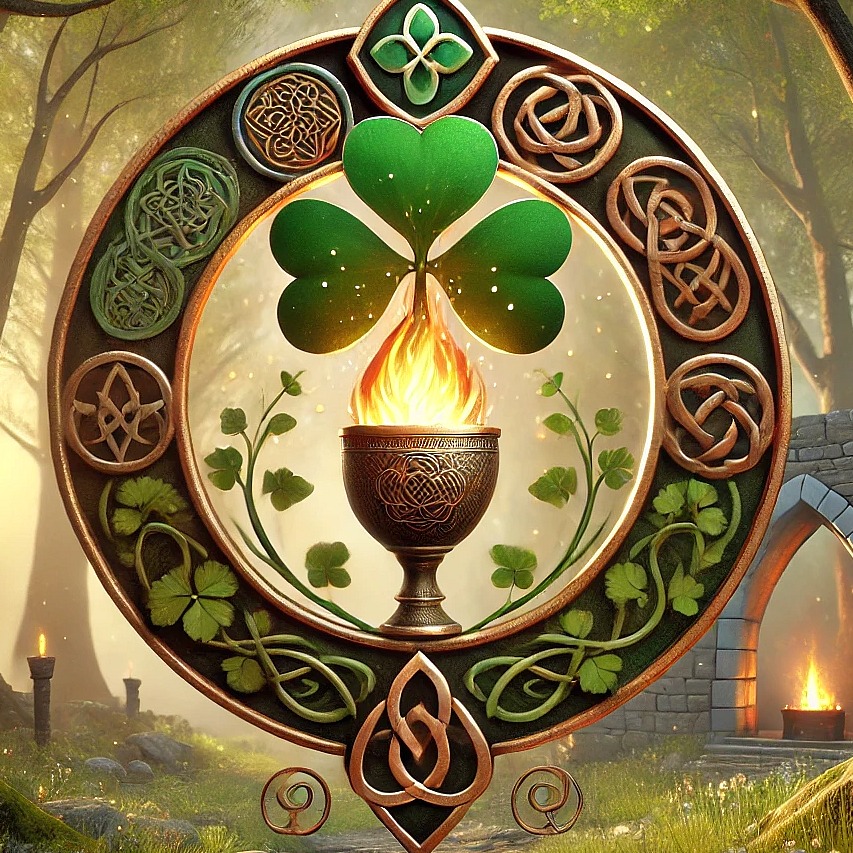
미적 점수 (1~10점): 1